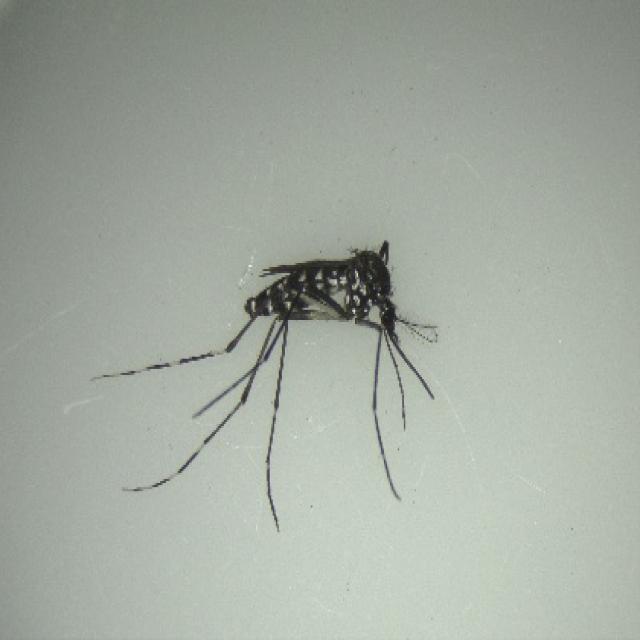
Species: aedes_albopictus